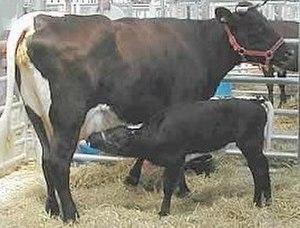
La gloucester est une race bovine britannique.